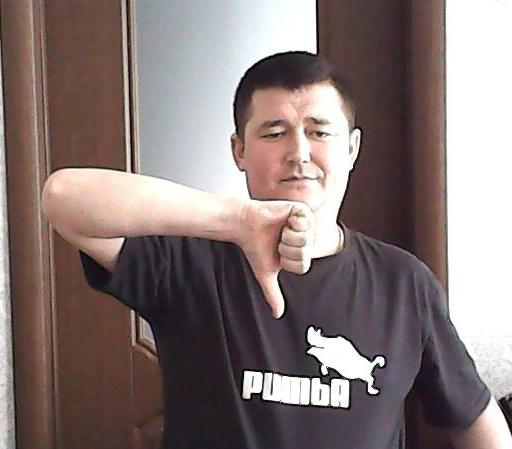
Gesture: dislike